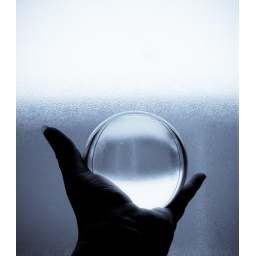
Crystal ball being held in hand in black and white